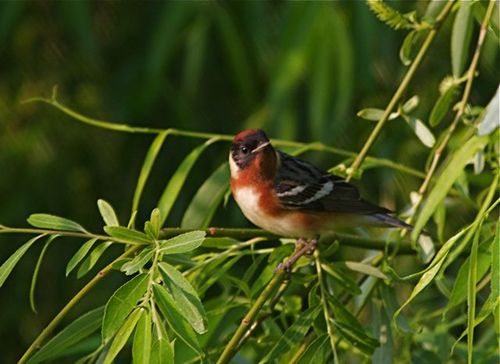
this brown bird has white wingbars and a white belly.
this little bird has a white belly and breast, brown crown, and black and white wingbars.
this small bird has black on its wings and a rust color around its head.
this bird has a black and brown crown while its bellow has brown and white patches, and the wings are black with white stripes.
small bird with a cream colored underbelly, white and black wings, and purple and black colored areas throughout the face and body
this bird features a red spot on its crown and a white breast and belly.
the bird has a small thin bill that is tan and striped wingbars.
the bird has a striped wingbar and black back as well as amber breast.
this bird has wings that are grey and has a red chest
this bird is red with black and has a very short beak.
Species: Bay Breasted Warbler